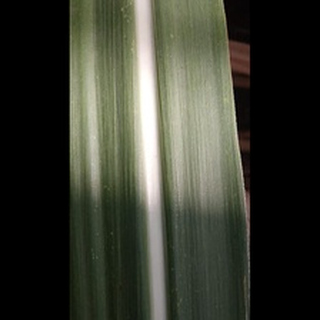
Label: healthy_sugarcane